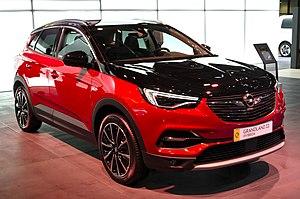
Le Grandland X est un SUV compact produit par le constructeur automobile allemand Opel à partir de septembre 2017 sur la base commune aux Peugeot 3008 II et Citroën C5 Aircross.
Le PSA Hybrid et Hybrid4 est un système de motorisation automobile hybride électrique du constructeur français PSA associé à l'équipementier allemand Bosch commercialisé depuis 2011. Il est décliné en deux versions : Hybrid pour la version deux roues motrices et Hybrid4 pour la transmission intégrale.